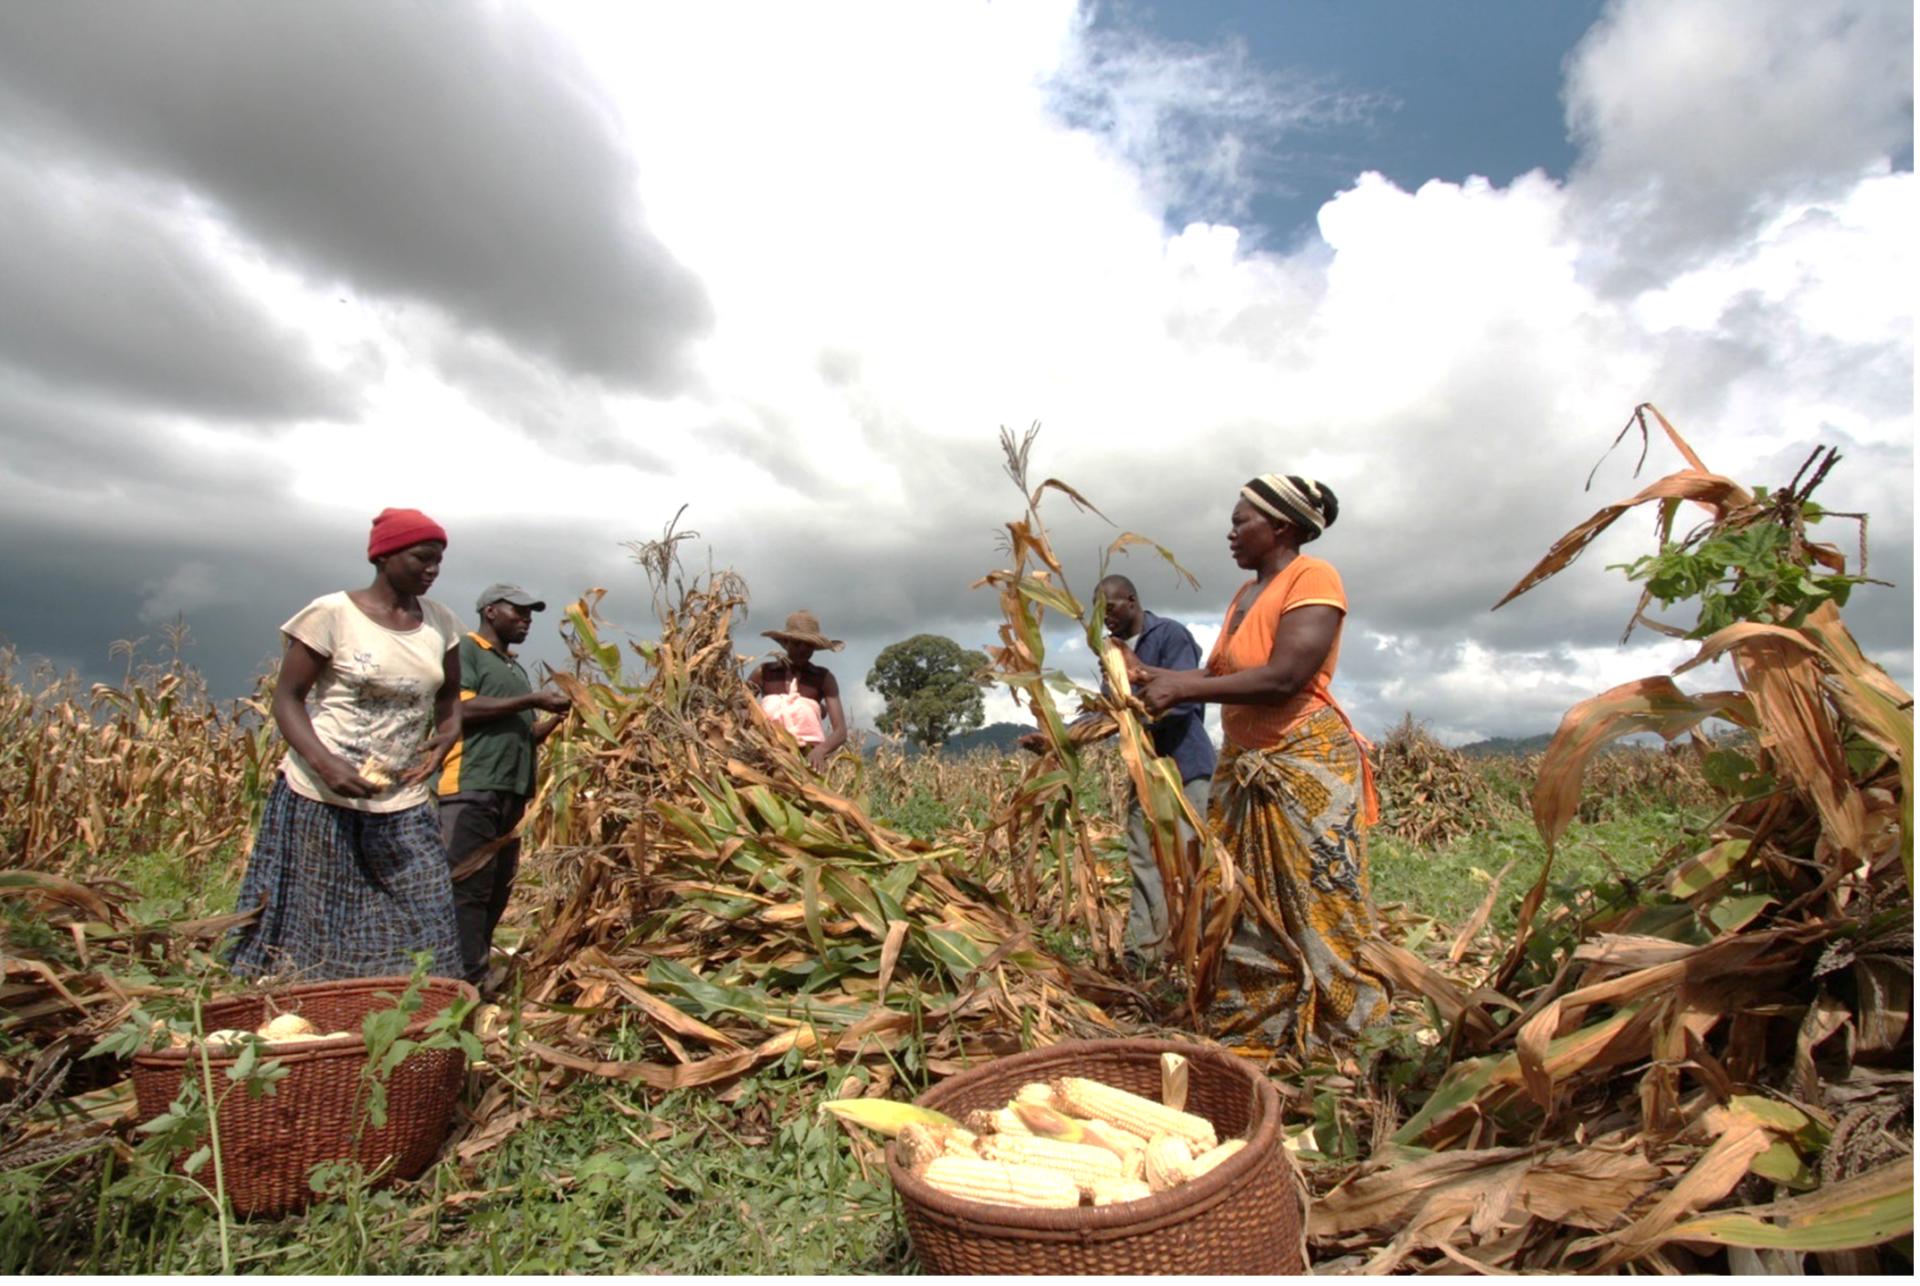
Wakulima waliopo shambani wakiwa katika harakati za kuvuna mahindi yaliyokomaa na kukauka. Tayari wanaweka kwenye vikapu kwa ajili ya kwenda kuyachakata na hivyo kuingizwa katika soko la biashara kwa kuuza na kujipatia kipato.